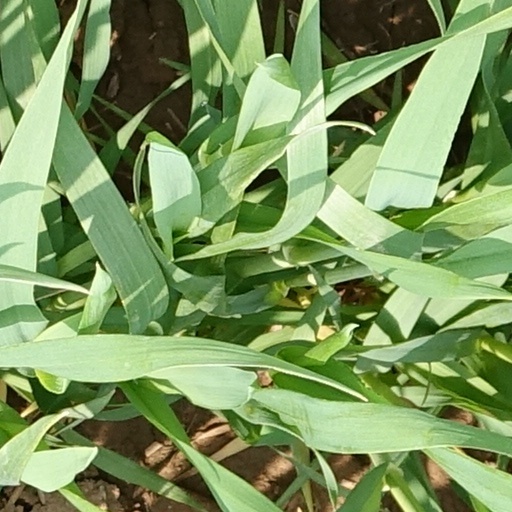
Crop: wheat